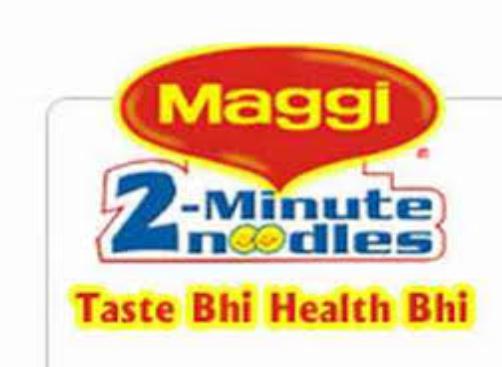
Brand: Maggi
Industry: Food